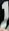
Number: 1